Wacken Open Air

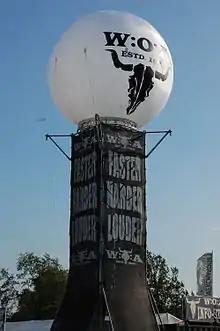
Tower with Wacken symbol, Wacken Open Air 2011

In addition to the festival itself, there are numerous other events planned and carried out by the organisers. A wide range of merchandising has also been developed over the years. In addition to T-shirts and a comprehensive range of CDs and DVDs, the festival also has accompanying print media. The "W:O:A History Book" contains the open-air's history up until 2005. The book Die Wahrheit über Wacken ("The truth about Wacken", Oidium Verlag 2005, new edition published at Verlag Andreas Reiffer 2011) provides a more humorous account of the festival. It was written by satirist Till Burgwächter in collaboration with comic artist Jan Oidium and is also available as an audio book comprising three CDs. The publication of a Metal cookbook shows how far merchandising has come. However, the mounting range of merchandising has led to growing criticism, as some consider it to be purely profit-oriented. The increasing coverage of the festival, especially in the wake of the documentary Full Metal Village, is perceived by the traditional Metal scene as "selling out".